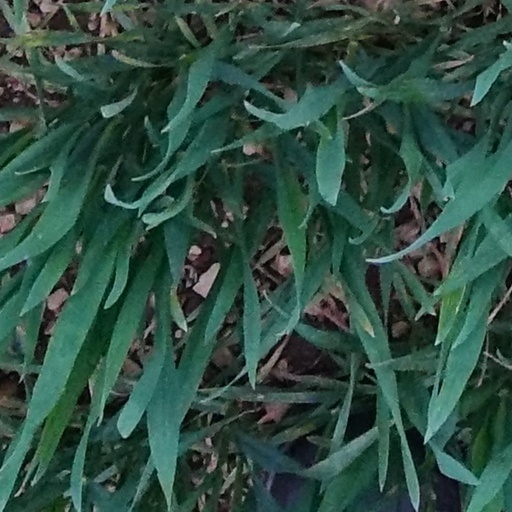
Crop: wheat